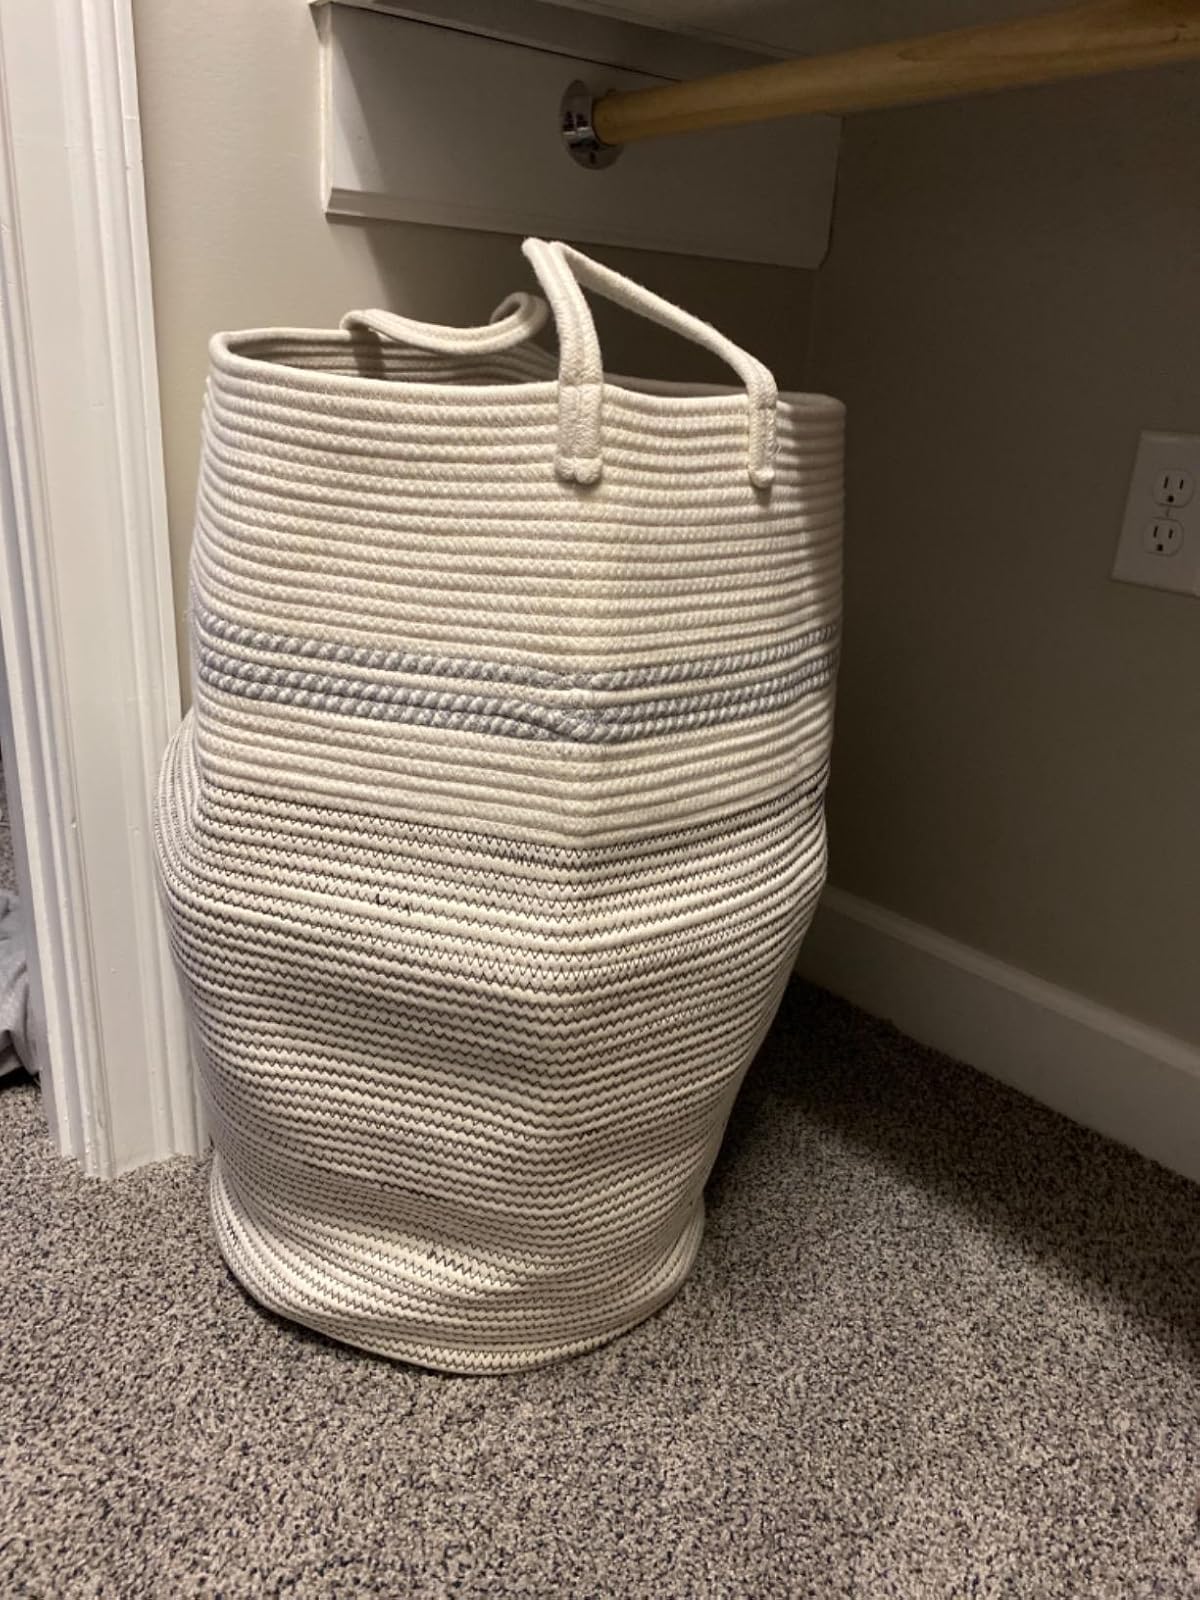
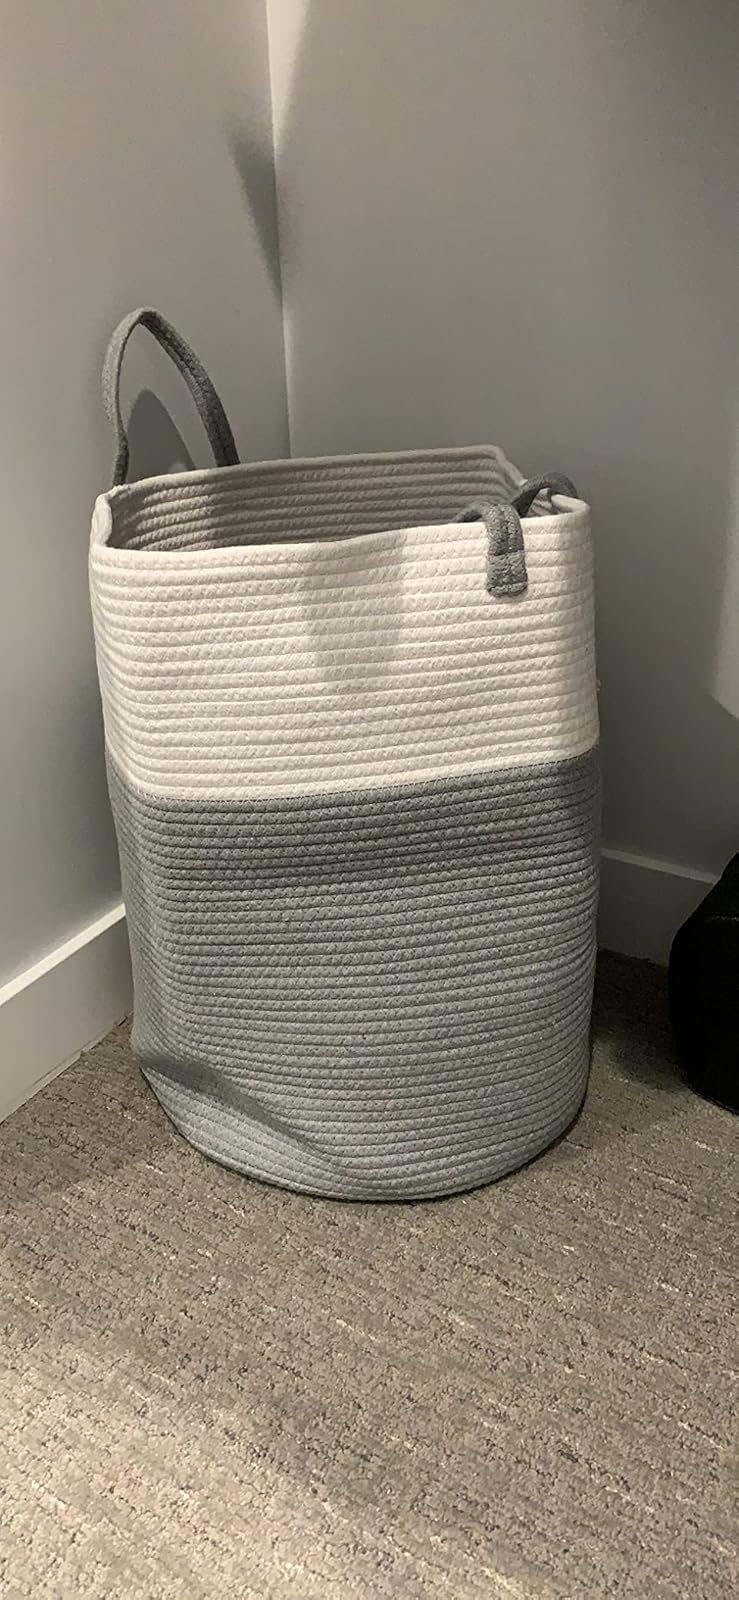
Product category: items_hamper
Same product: no